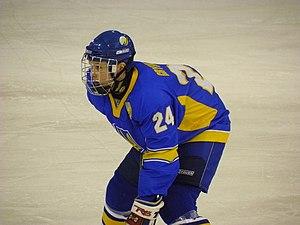
Le Championnat du monde moins de 18 ans de hockey sur glace 2010 se déroule à Babrouïsk et Minsk en Biélorussie.